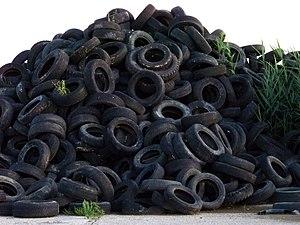
Le recyclage des pneus consiste à les réutiliser dans des filières de revente d'occasion et de pneus rechapés ou à en réutiliser la matière ; la valorisation des « pneus usagés non réutilisables » désigne la récupération et valorisation - dans le pneu usagé - de matériaux, ou de molécules énergétiques ou de produits chimiques réutilisables.